Answer in natural language. Which point is closer to the camera taking this photo, point A  or point B? Choose between the following options: B or A
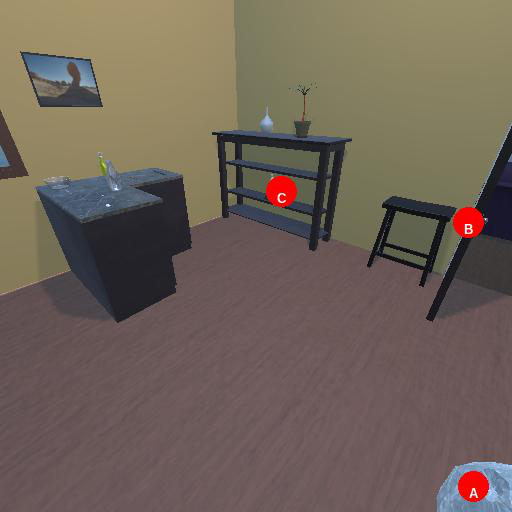
<answer>A</answer>